A11 (Croatia)

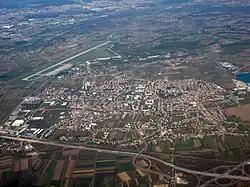
Velika Gorica jug interchange and the A11 route (bottom) approaching the A3 motorway (left) as it passes Zagreb Airport

The Zagreb–Sisak motorway was defined as a priority traffic route by the Government of Croatia in Motorway development plan for the 2005–2008 period. The route defined at the time fully complied with county development plans, except in a segment south of the Zagreb bypass, which required changes of the spatial planning documents of the City of Zagreb and the Zagreb County. Hrvatske autoceste developed a preliminary study of the route, proposing to connect the A11 to Zagreb at the Zagreb bypass and the Sarajevska Road, requiring a tunnel below Zagreb railway shunting yard. The plan also required moving the A3 motorway Buzin interchange approximately to the west. The plans refer to the moved interchange as Sveta Klara interchange. That scheme planned completion of the motorway to the south of Velika Gorica by 2007, to Lekenik by 2008 and later on to Sisak. At the time the cost of the first section between Velika Gorica and Buševec was estimated at 328 million kuna (44.3 million euro), and the extension to Lekenik was valued at 586 million kuna (79.1 million euro). In February and March 2006, Government of Croatia performed tender procedure for the northernmost section of the A11 spanning the Jakuševec interchange and the Velika Gorica jug exit. At the time, the cost of the section was estimated at 770 million kuna (104 million euro) and the construction works were scheduled to be completed by June 15, 2007. On April 4, commencement of the works between the Velika Gorica jug interchange and Hrašće Turopoljsko was announced. The contract was won by a joint venture comprising Viadukt, Hidroelektra, Konstruktor and Strabag, at a price of 202 million kuna (27.3 million euro) without VAT, and the works were scheduled to be completed by June 15, 2007.